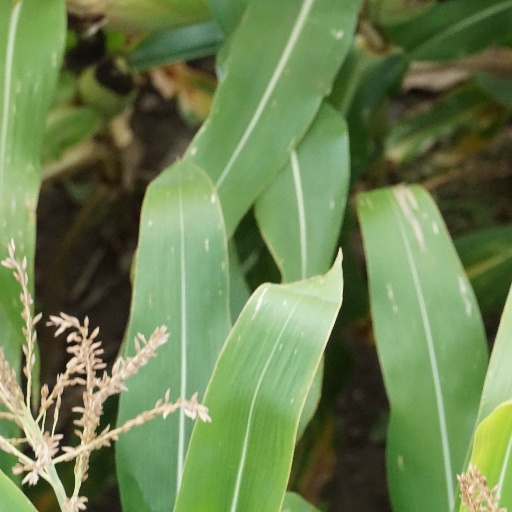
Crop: maize; corn